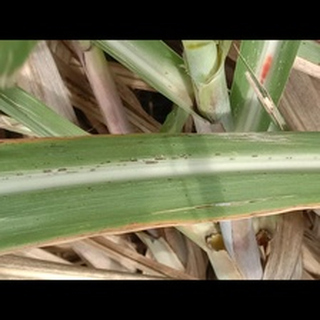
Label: sugarcane_rust